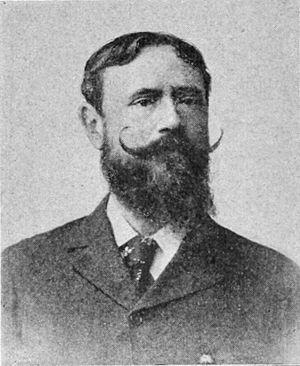
fr:Joseph-Félix Bouchor, peintre français
Joseph-Félix Bouchor né à Paris le 15 septembre 1853 et mort dans la même ville le 27 octobre 1937 est un peintre français.